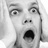
Emotion: surprise